List of Dutch inventions and innovations

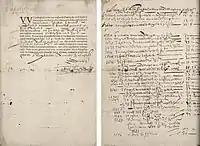
One of the oldest known stock certificates, issued by the VOC chamber of Enkhuizen, dated 9 September 1606.

The Mercator projection is a cylindrical map projection presented by the Flemish geographer and cartographer Gerardus Mercator in 1569. It became the standard map projection for nautical purposes because of its ability to represent lines of constant course, known as rhumb lines or loxodromes, as straight segments which conserve the angles with the meridians.